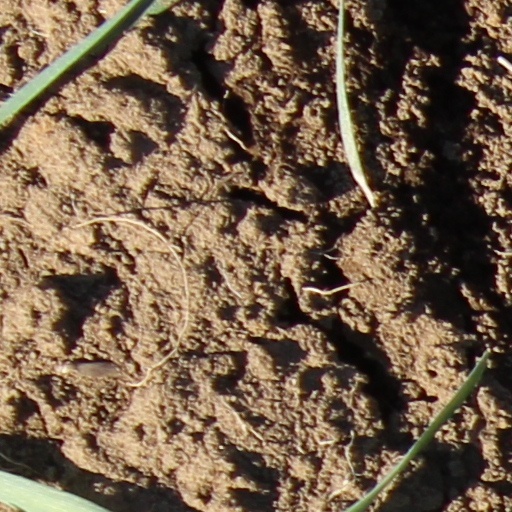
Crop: wheat